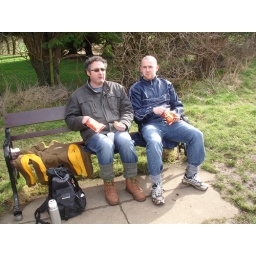
Al and Chewy, sitting by the river Wharfe, by the suspension bridge